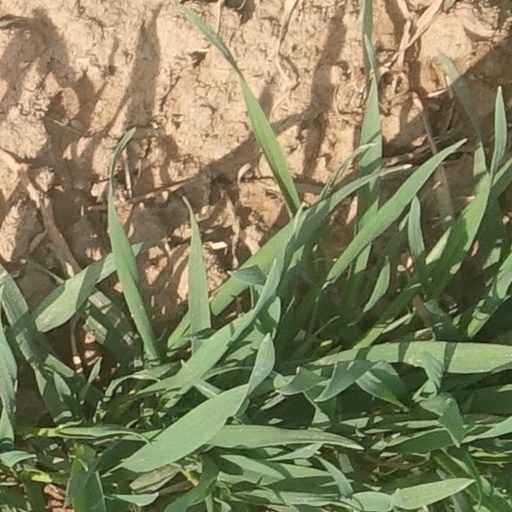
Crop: wheat